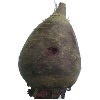
Label: Beetroot 1